Bongheat

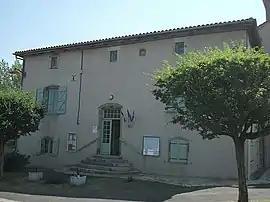
Town hall

Bongheat is a commune in the Puy-de-Dôme department in Auvergne-Rhône-Alpes in central France.